Warta Poznań

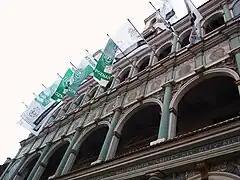
The green colours of Warta displayed on Poznań's Town Hall honouring the club's 100th anniversary in 2012

On 15 June 1912, the Warta Poznań Sports Club (Klub Sportowy Warta Poznań) was established, which later became known as "the first lady of Wielkopolska". Its founders were young Poles who previously played in the German clubs in Poznań, including Marian Bey, Stefan Malinowski, Stefan Mórkowski, brothers Edmund and Franciszek Szyc and Ludwik Zysnarski. They were included in the first board of the club, whose first president - as the oldest member of the board - became Franciszek Szyc. His brother Edmund was appointed secretary, and Marian Bey was the team captain. At the founding meeting, white and green were chosen as statutory colours. In addition to football, Warta formed an athletics section in 1912 and then a tennis section in 1914.